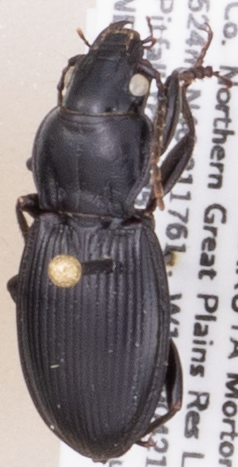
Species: Cyclotrachelus torvus
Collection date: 2019-06-25
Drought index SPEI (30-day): -0.402
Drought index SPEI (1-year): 1.45
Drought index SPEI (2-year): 0.9